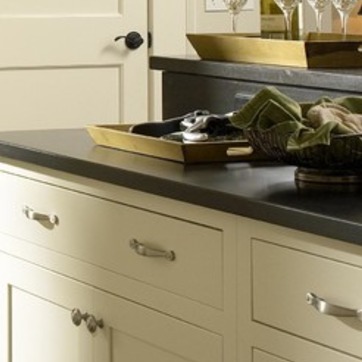
Material: polishedstone